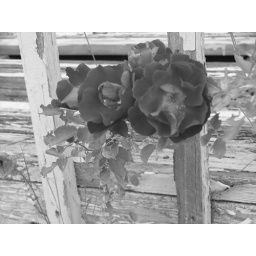
A red rose in a different light